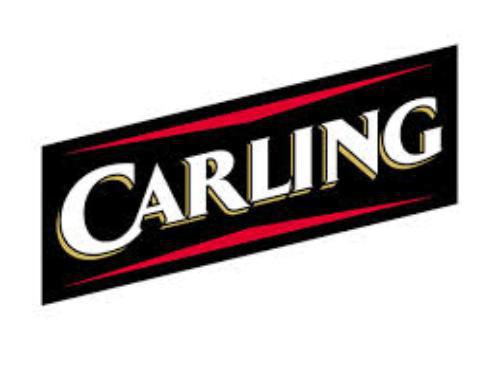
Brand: Carling Black Label
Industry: Food